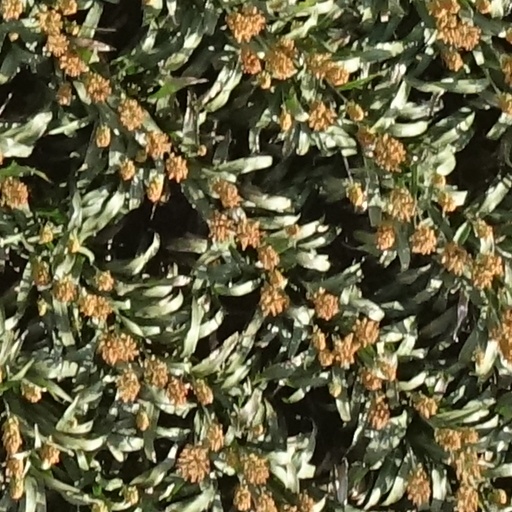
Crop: sorghum